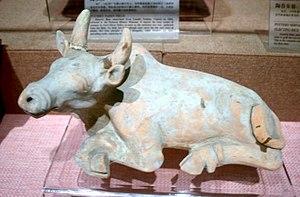
La période dynastie Han est une période charnière dans l'histoire prémoderne des sciences et des technologies en Chine, puisqu'elle a été témoin d'avancées majeures dans ces domaines.